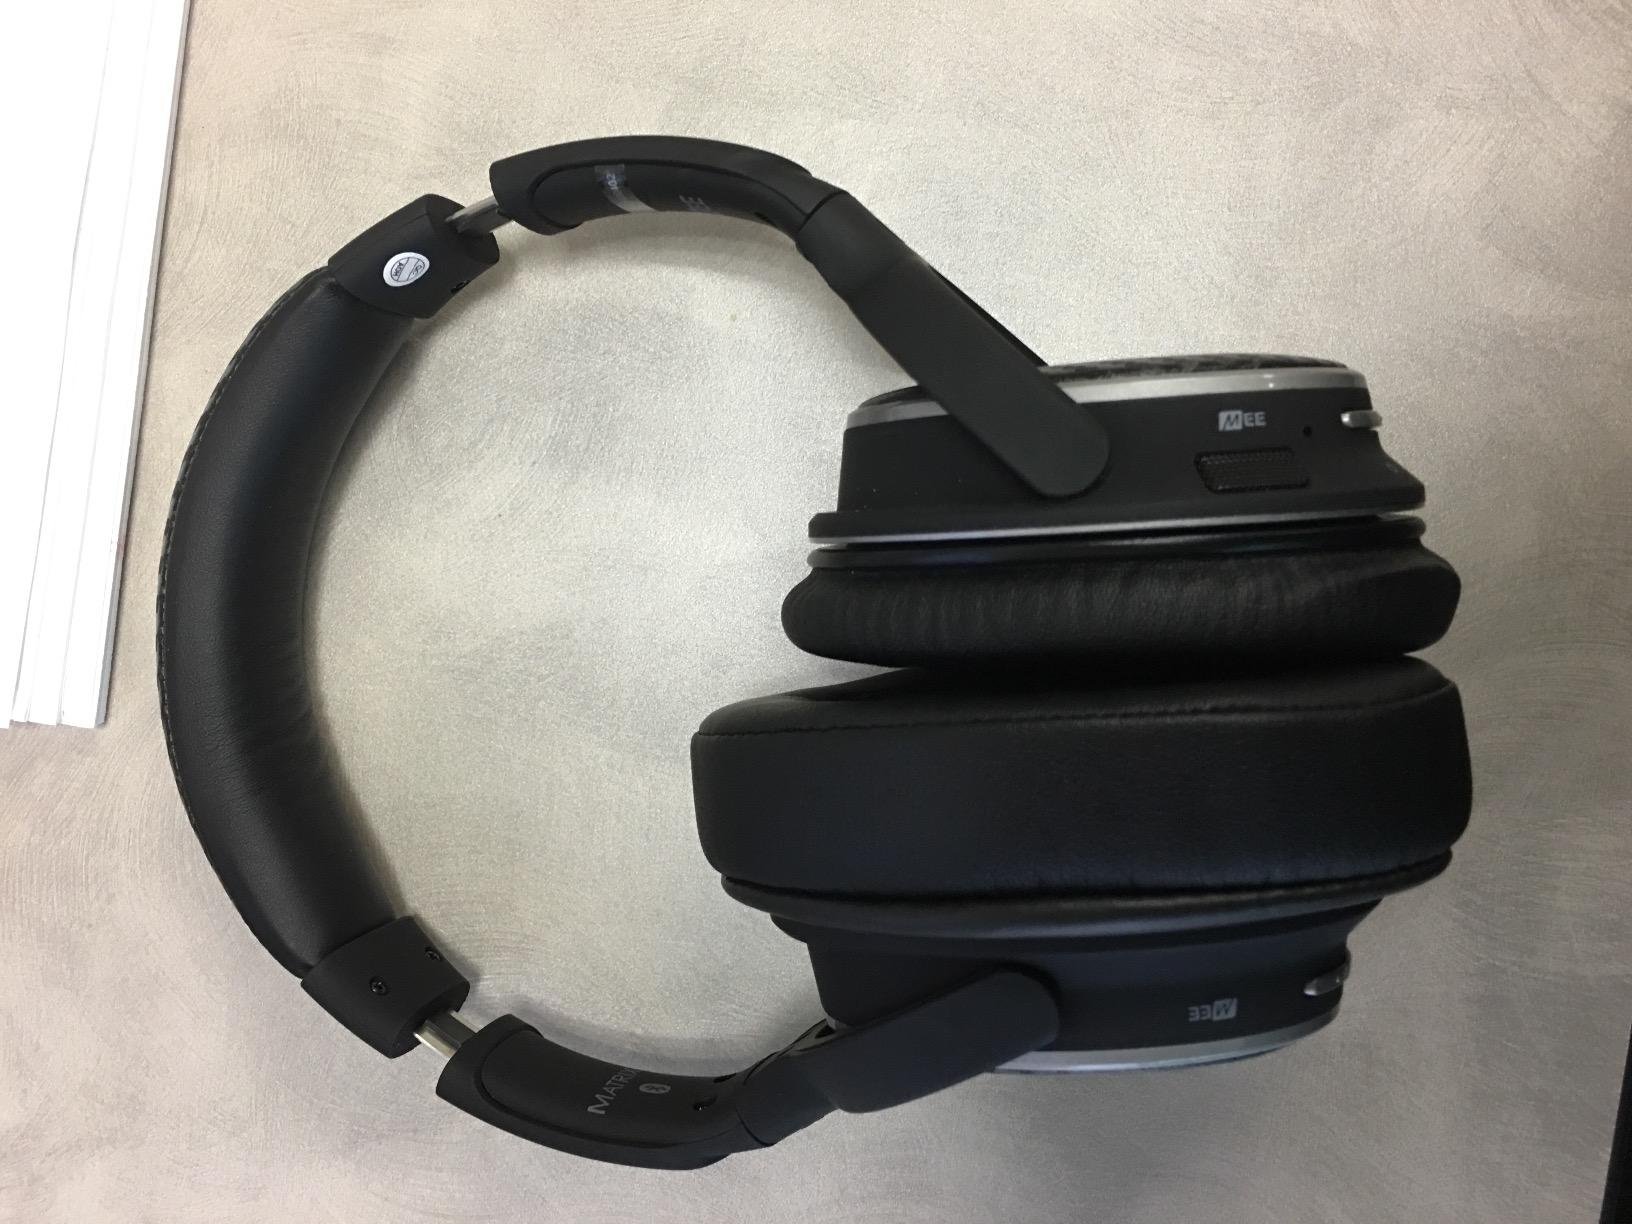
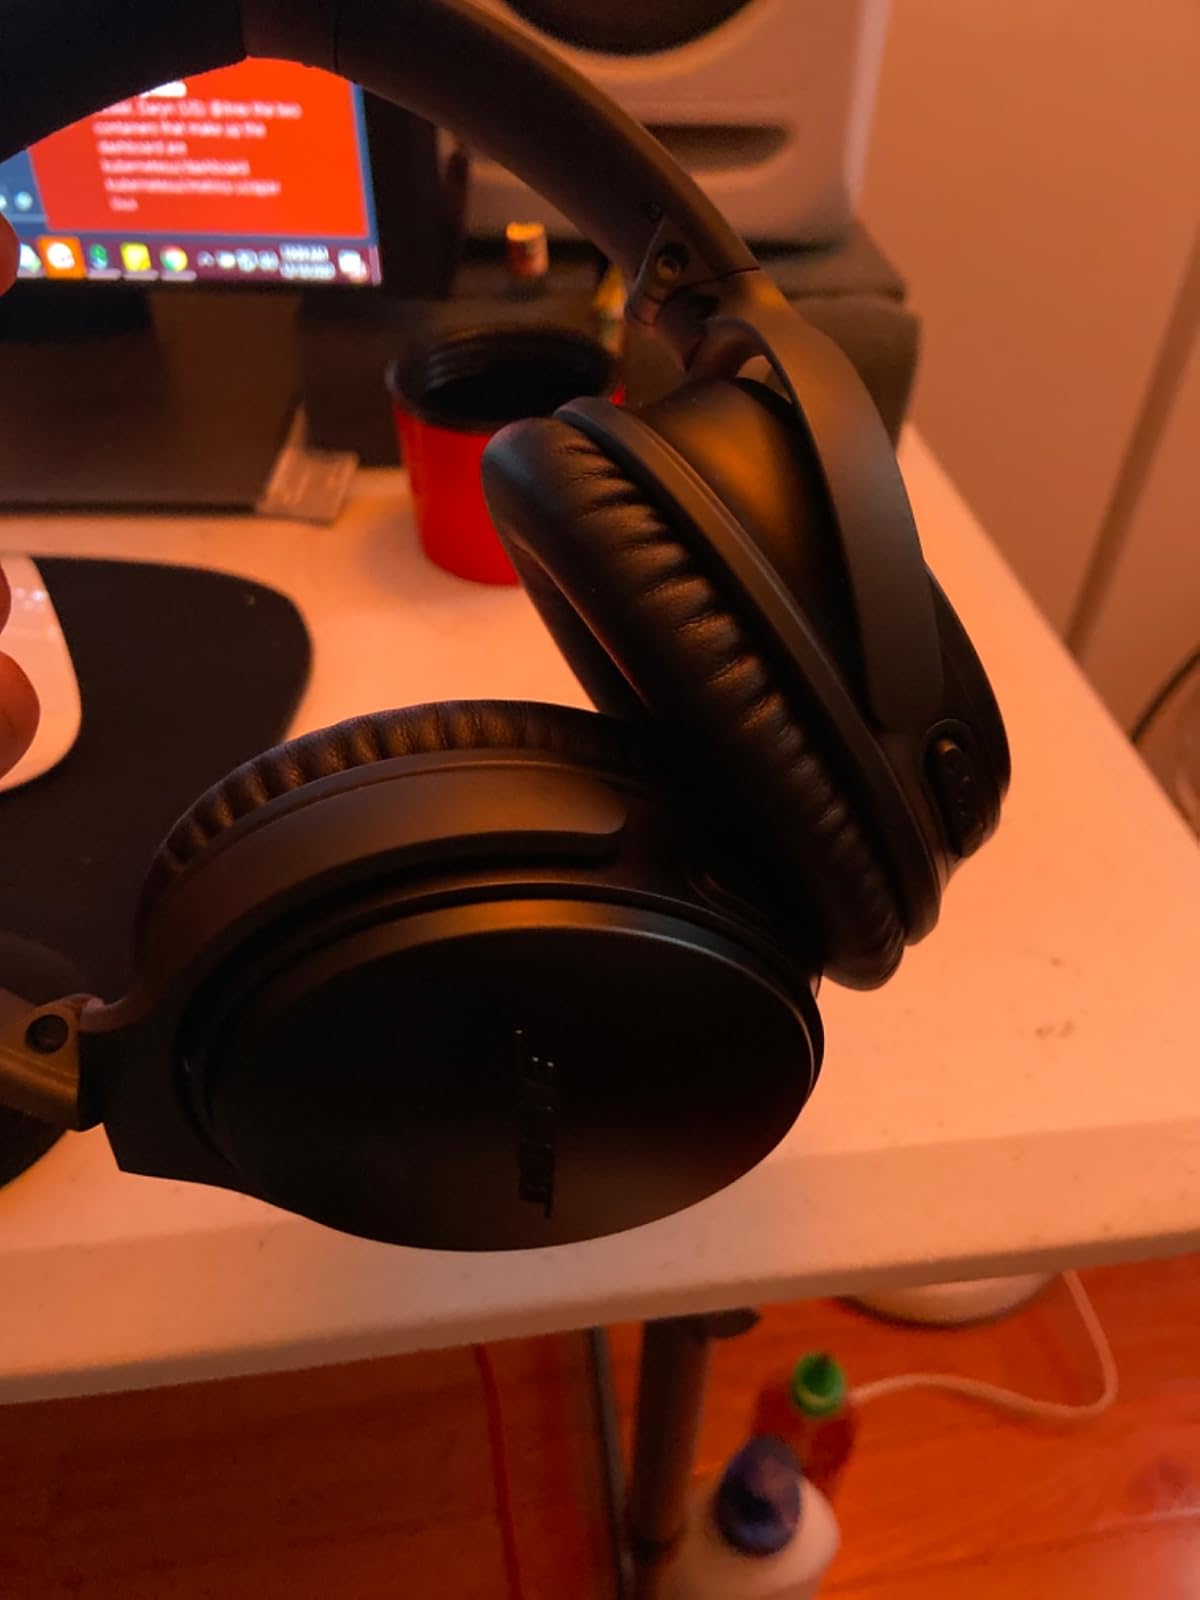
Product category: headphones
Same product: no